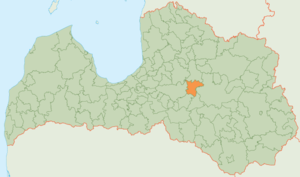
Ērgļi est un novads de Lettonie, situé dans la région de Vidzeme. En 2009, sa population est de 3 570 habitants.